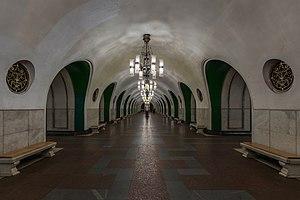
VDNKh est une station de la ligne Kaloujsko-Rijskaïa du métro de Moscou, située sur le territoire du raion Alekseïevski dans le district administratif nord-est de Moscou.
L'architecture stalinienne, ou style impérial stalinien, classicisme stalinien, ou encore gothique stalinien, sont les noms donnés à l'architecture de l'Union soviétique entre 1933, quand les esquisses de Boris Iofane pour le palais des Soviets furent officiellement approuvées, et 1955, quand Nikita Khrouchtchev condamna les « excès » des décennies passées et dissolut l'Académie soviétique d'architecture.